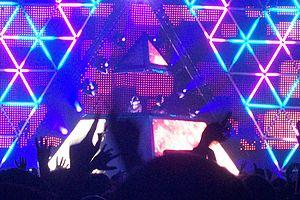
Alive 2007 est un album live du groupe Daft Punk sorti le 19 novembre 2007.
Daft Punk, est un groupe de musique électronique français, originaire de Paris. Composé de Thomas Bangalter et Guy-Manuel de Homem-Christo, le groupe est actif depuis 1993, et participe à la création et à la démocratisation du mouvement de musique électronique baptisé french touch. Ils font partie des artistes français s'exportant le mieux à l'étranger, et ce depuis la sortie de leur premier véritable succès, Da Funk en 1995. Une des originalités de Daft Punk est la culture de leur notoriété d'artistes indépendants et sans visage, portant toujours en public des casques et des costumes. Ils s'inspirent sur ce point du film Phantom of the Paradise de Brian De Palma.